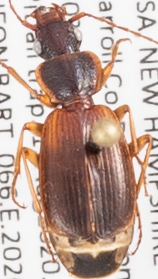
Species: Cymindis cribricollis
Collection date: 2020-08-19
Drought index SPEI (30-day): -1.546
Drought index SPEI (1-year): -0.05
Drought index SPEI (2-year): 0.54